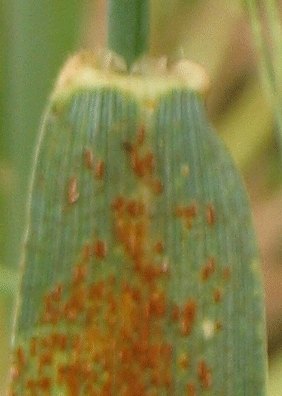
Label: Wheat___Brown_Rust